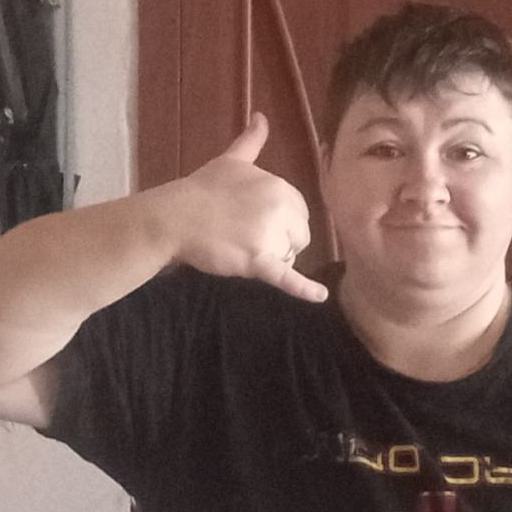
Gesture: call